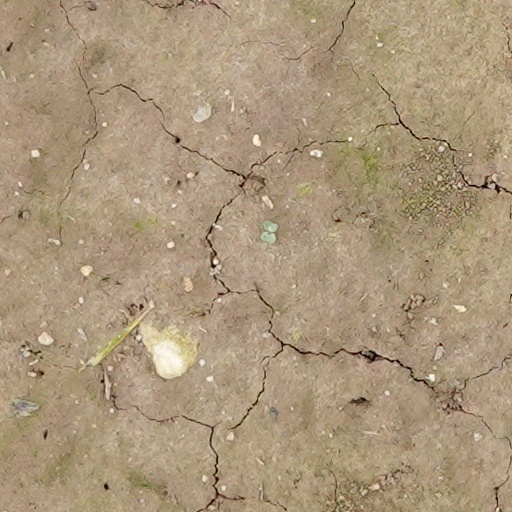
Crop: wheat